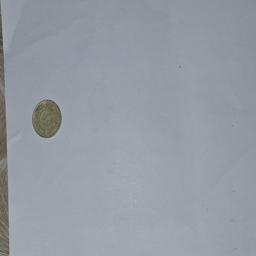
Label: 5_Old_Back